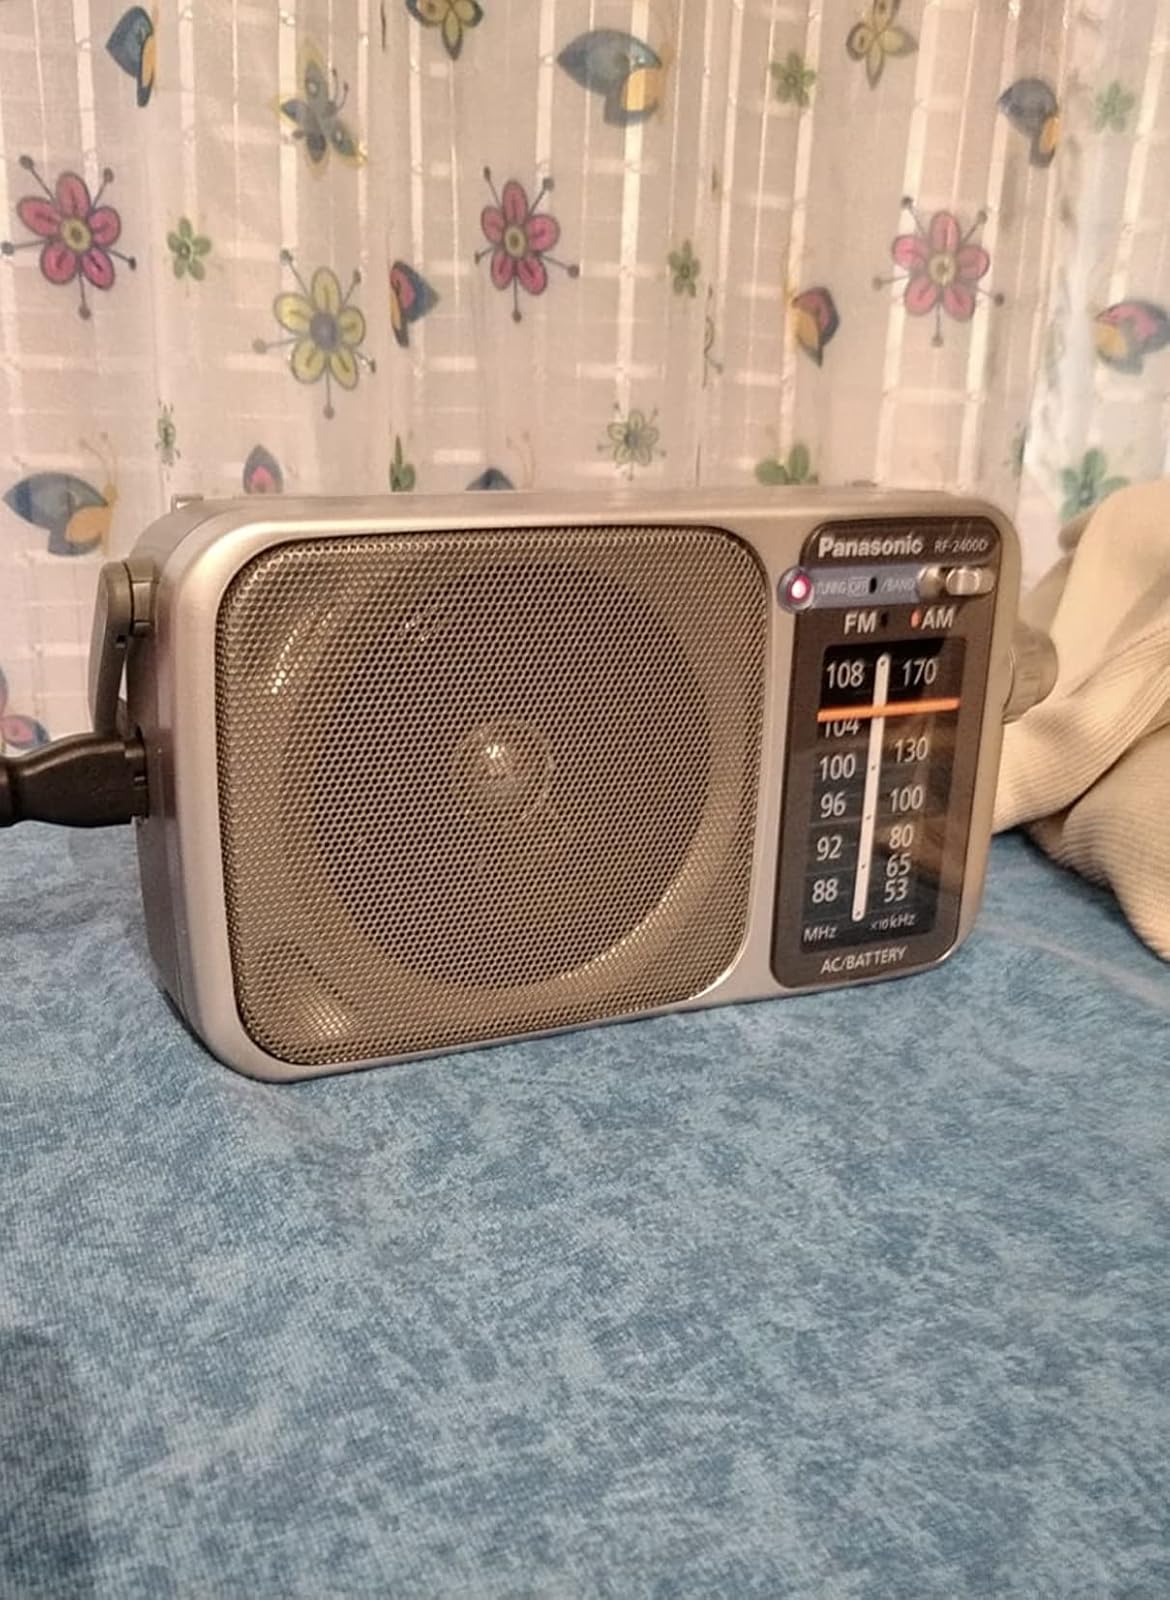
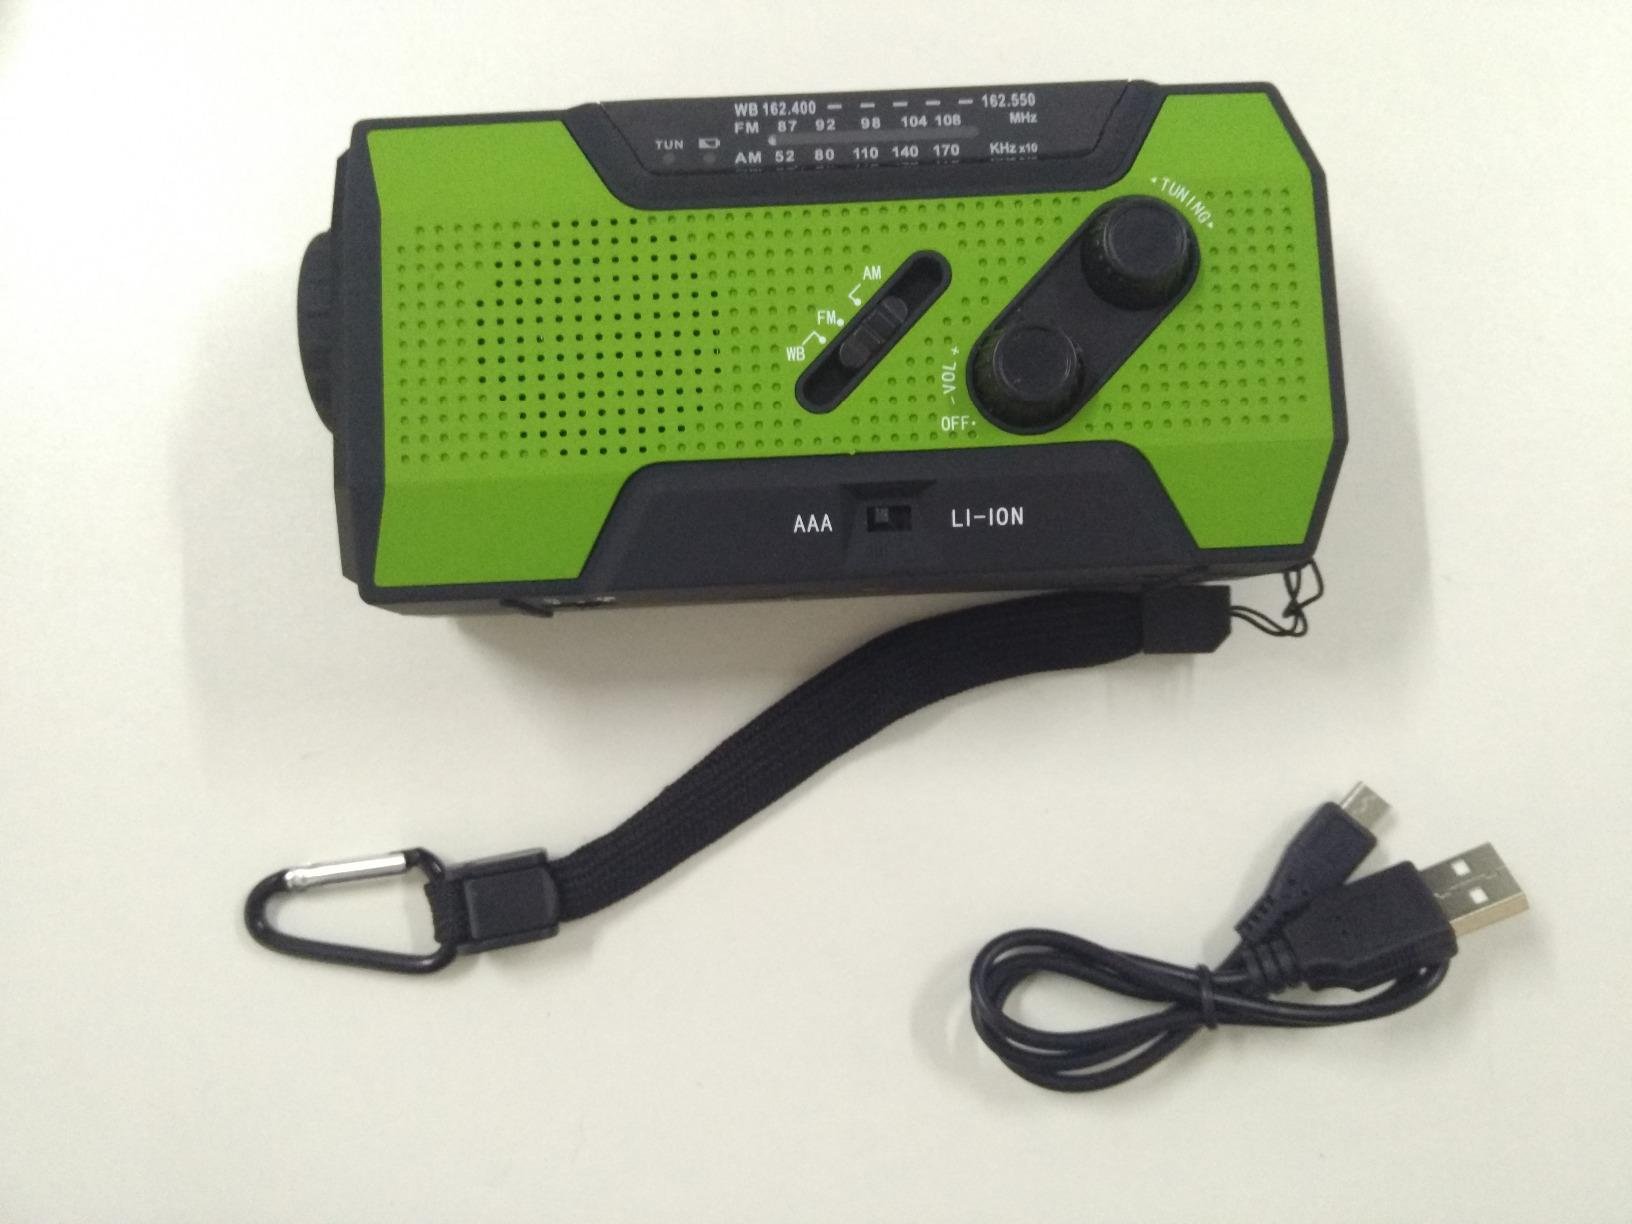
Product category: radio
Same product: no